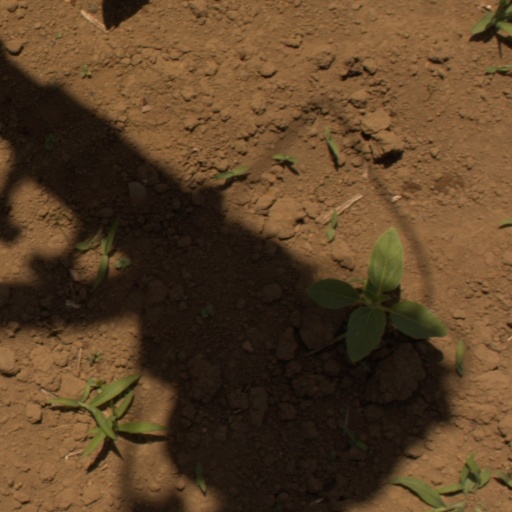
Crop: Jerusalem artichoke